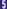
Number: 5